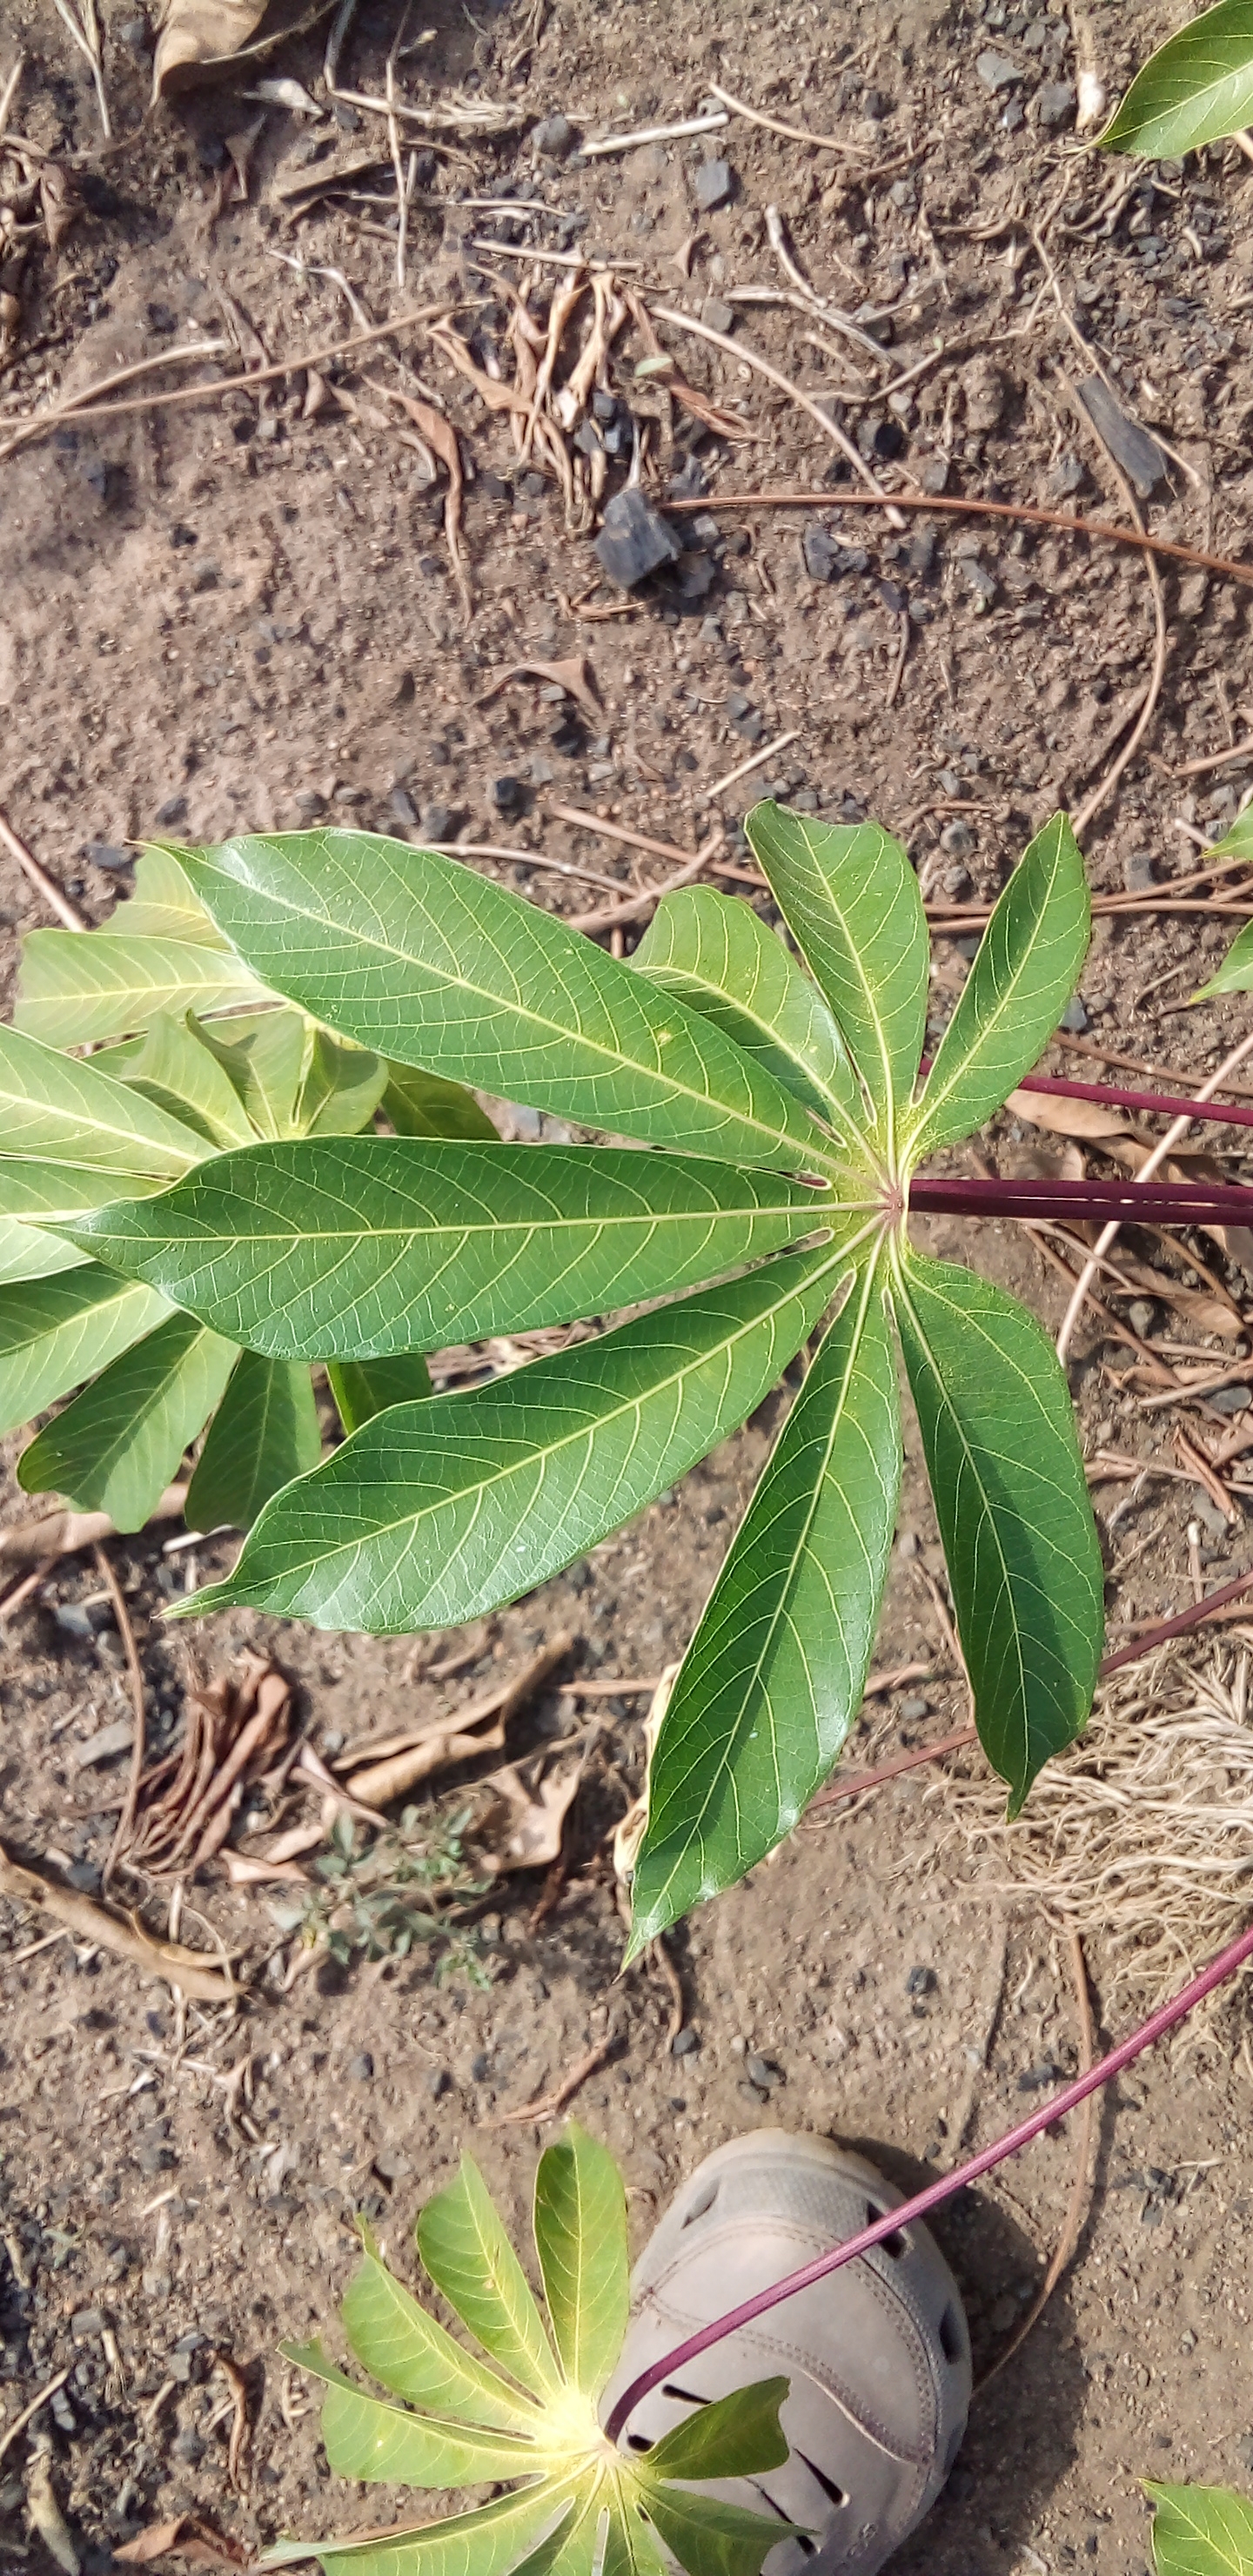
Label: healthy